List of vegetable oils

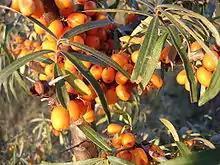
The fruit of the sea-buckthorn

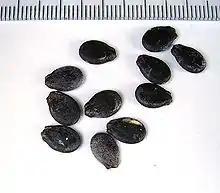
Watermelon seed oil, extracted from the seeds of "Citrullus vulgaris", is used in cooking in West Africa.

Members of the Cucurbitaceae include gourds, melons, pumpkins, and squashes. Seeds from these plants are noted for their oil content, but little information is available on methods of extracting the oil. In most cases, the plants are grown as food, with dietary use of the oils as a byproduct of using the seeds as food.